2015–2016 protests in Moldova

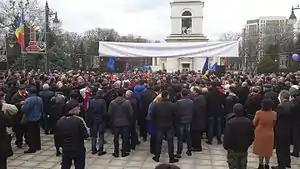
Demonstration in Chișinău, 5 April

Starting in the spring of 2015, Moldova experienced large-scale protests amid a worsening economic situation and corruption scandals. The protests gained momentum in September, when up to 100,000 people demonstrated in the largest protest since Moldova's independence from the Soviet Union in August 1991.